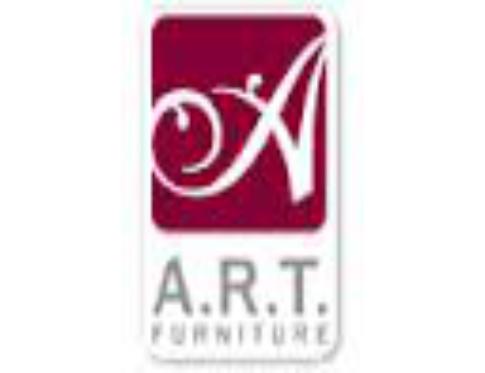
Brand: ART Furniture
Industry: Necessities